University of Kalyani

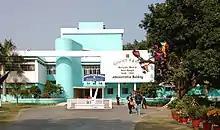
Administrative Building, University of Kalyani

This university is providing academic guidance and leadership to 57 affiliated colleges and 7 others recognized institutes (as of 1 January 2020). Colleges are independent from the university but they follow the Course Curriculum of the university. Colleges are headed by the Principal and Professors, Teachers of the colleges are appointed via West Bengal College Service Commission (WBCSC). Colleges have responsibility for admitting Undergraduates and organising their classes. Here are names of total 64 affiliated colleges/other recognized institutes :